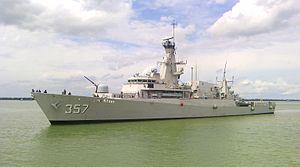
"La classe Bung Tomo est une classe de corvettes de la marine indonésienne. Elle est nommée d'après Sutomo, un dirigeant nationaliste lors de la bataille de Surabaya en novembre 1945, familièrement appelé ""Bung Tomo"". Elle comprend 3 navires construits par le constructeur britannique BAE Systems Marine :
Le nom des navires de la marine indonésienne est précédé du préfixe "KRI", qui signifie Kapal Perang Republik Indonesia, "navire de guerre de la République d'Indonésie. La marine indonésienne est équipée des bâtiments suivants :